Bison

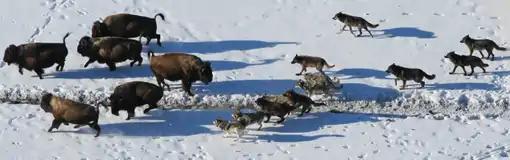
Wolves hunting bison in Yellowstone National Park

Bison are ruminants, able to ferment cellulose in a specialized stomach prior to digestion. Bison were once thought to almost exclusively consume grasses and sedges, but are now known to consume a wide-variety of plants including woody plants and herbaceous eudicots. Over the course of the year, bison shift which plants they select in their diet based on which plants have the highest protein or energy concentrations at a given time and will reliably consume the same species of plants across years. Protein concentrations of the plants they eat tend to be highest in the spring and decline thereafter, reaching their lowest in the winter. In Yellowstone National Park, bison browsed willows and cottonwoods, not only in the winter when few other plants are available, but also in the summer. Bison are thought to migrate to optimize their diet, and will concentrate their feeding on recently burned areas due to the higher quality forage that regrows after the burn. Wisent tend to browse on shrubs and low-hanging trees more often than do the American bison, which prefer grass to shrubbery and trees.